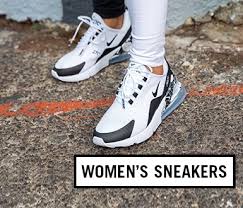
Label: Sneaker